Bhutia

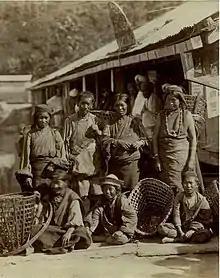
Bhutia in 1875

The Bhutias (exonym; , 'People from Tibet') or Drejongpas (endonym; , THL: , 'People of the Rice Valley') are a Tibetan ethnic group native to the Indian state of Sikkim who speak Drejongke, a Tibetic language which descends from Old Tibetan. The majority of Bhutias live in Sikkim, while a significant number also reside in the Darjeeling and Kalimpong districts of northern West Bengal and in countries such as Nepal and Bhutan.